1932 United States presidential election

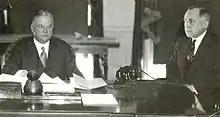
President Herbert Hoover and White House Press Secretary Theodore Joslin

In November 1931, Senator Hiram Johnson called for Hoover to retire as it would increase the chances of the Republicans winning in the 1932 election. Hoover's opponents in the Republican Party supported giving either former President Calvin Coolidge or Senator Dwight Morrow the party's presidential nomination. Morrow had been elected to the U.S. Senate from New Jersey in 1930, but died on October 5, 1931. On July 31, 1931, an article by James F. Coupal, Coolidge's former White House physician, was published by the "St. Paul Dispatch" in which Coupal stated that Coolidge would run "if the people of this country evince an unmistakable and unquestionable desire to draft him to pull the country out of this period of depression, and if he can have the presidency without any political or other obligations attached to it". Coolidge did not run for the nomination and an article written by him was published by "The Saturday Evening Post" on October 3, 1932, in which he gave his support to Hoover and was critical of those who had wanted him to run.